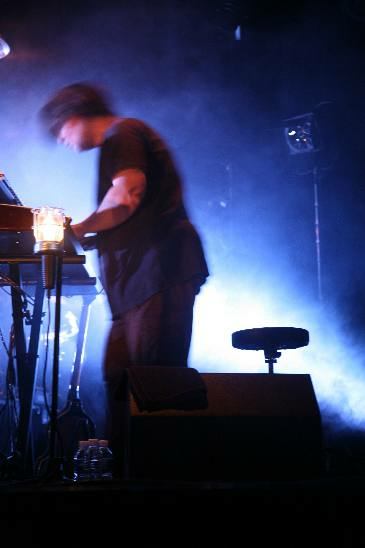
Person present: Yes